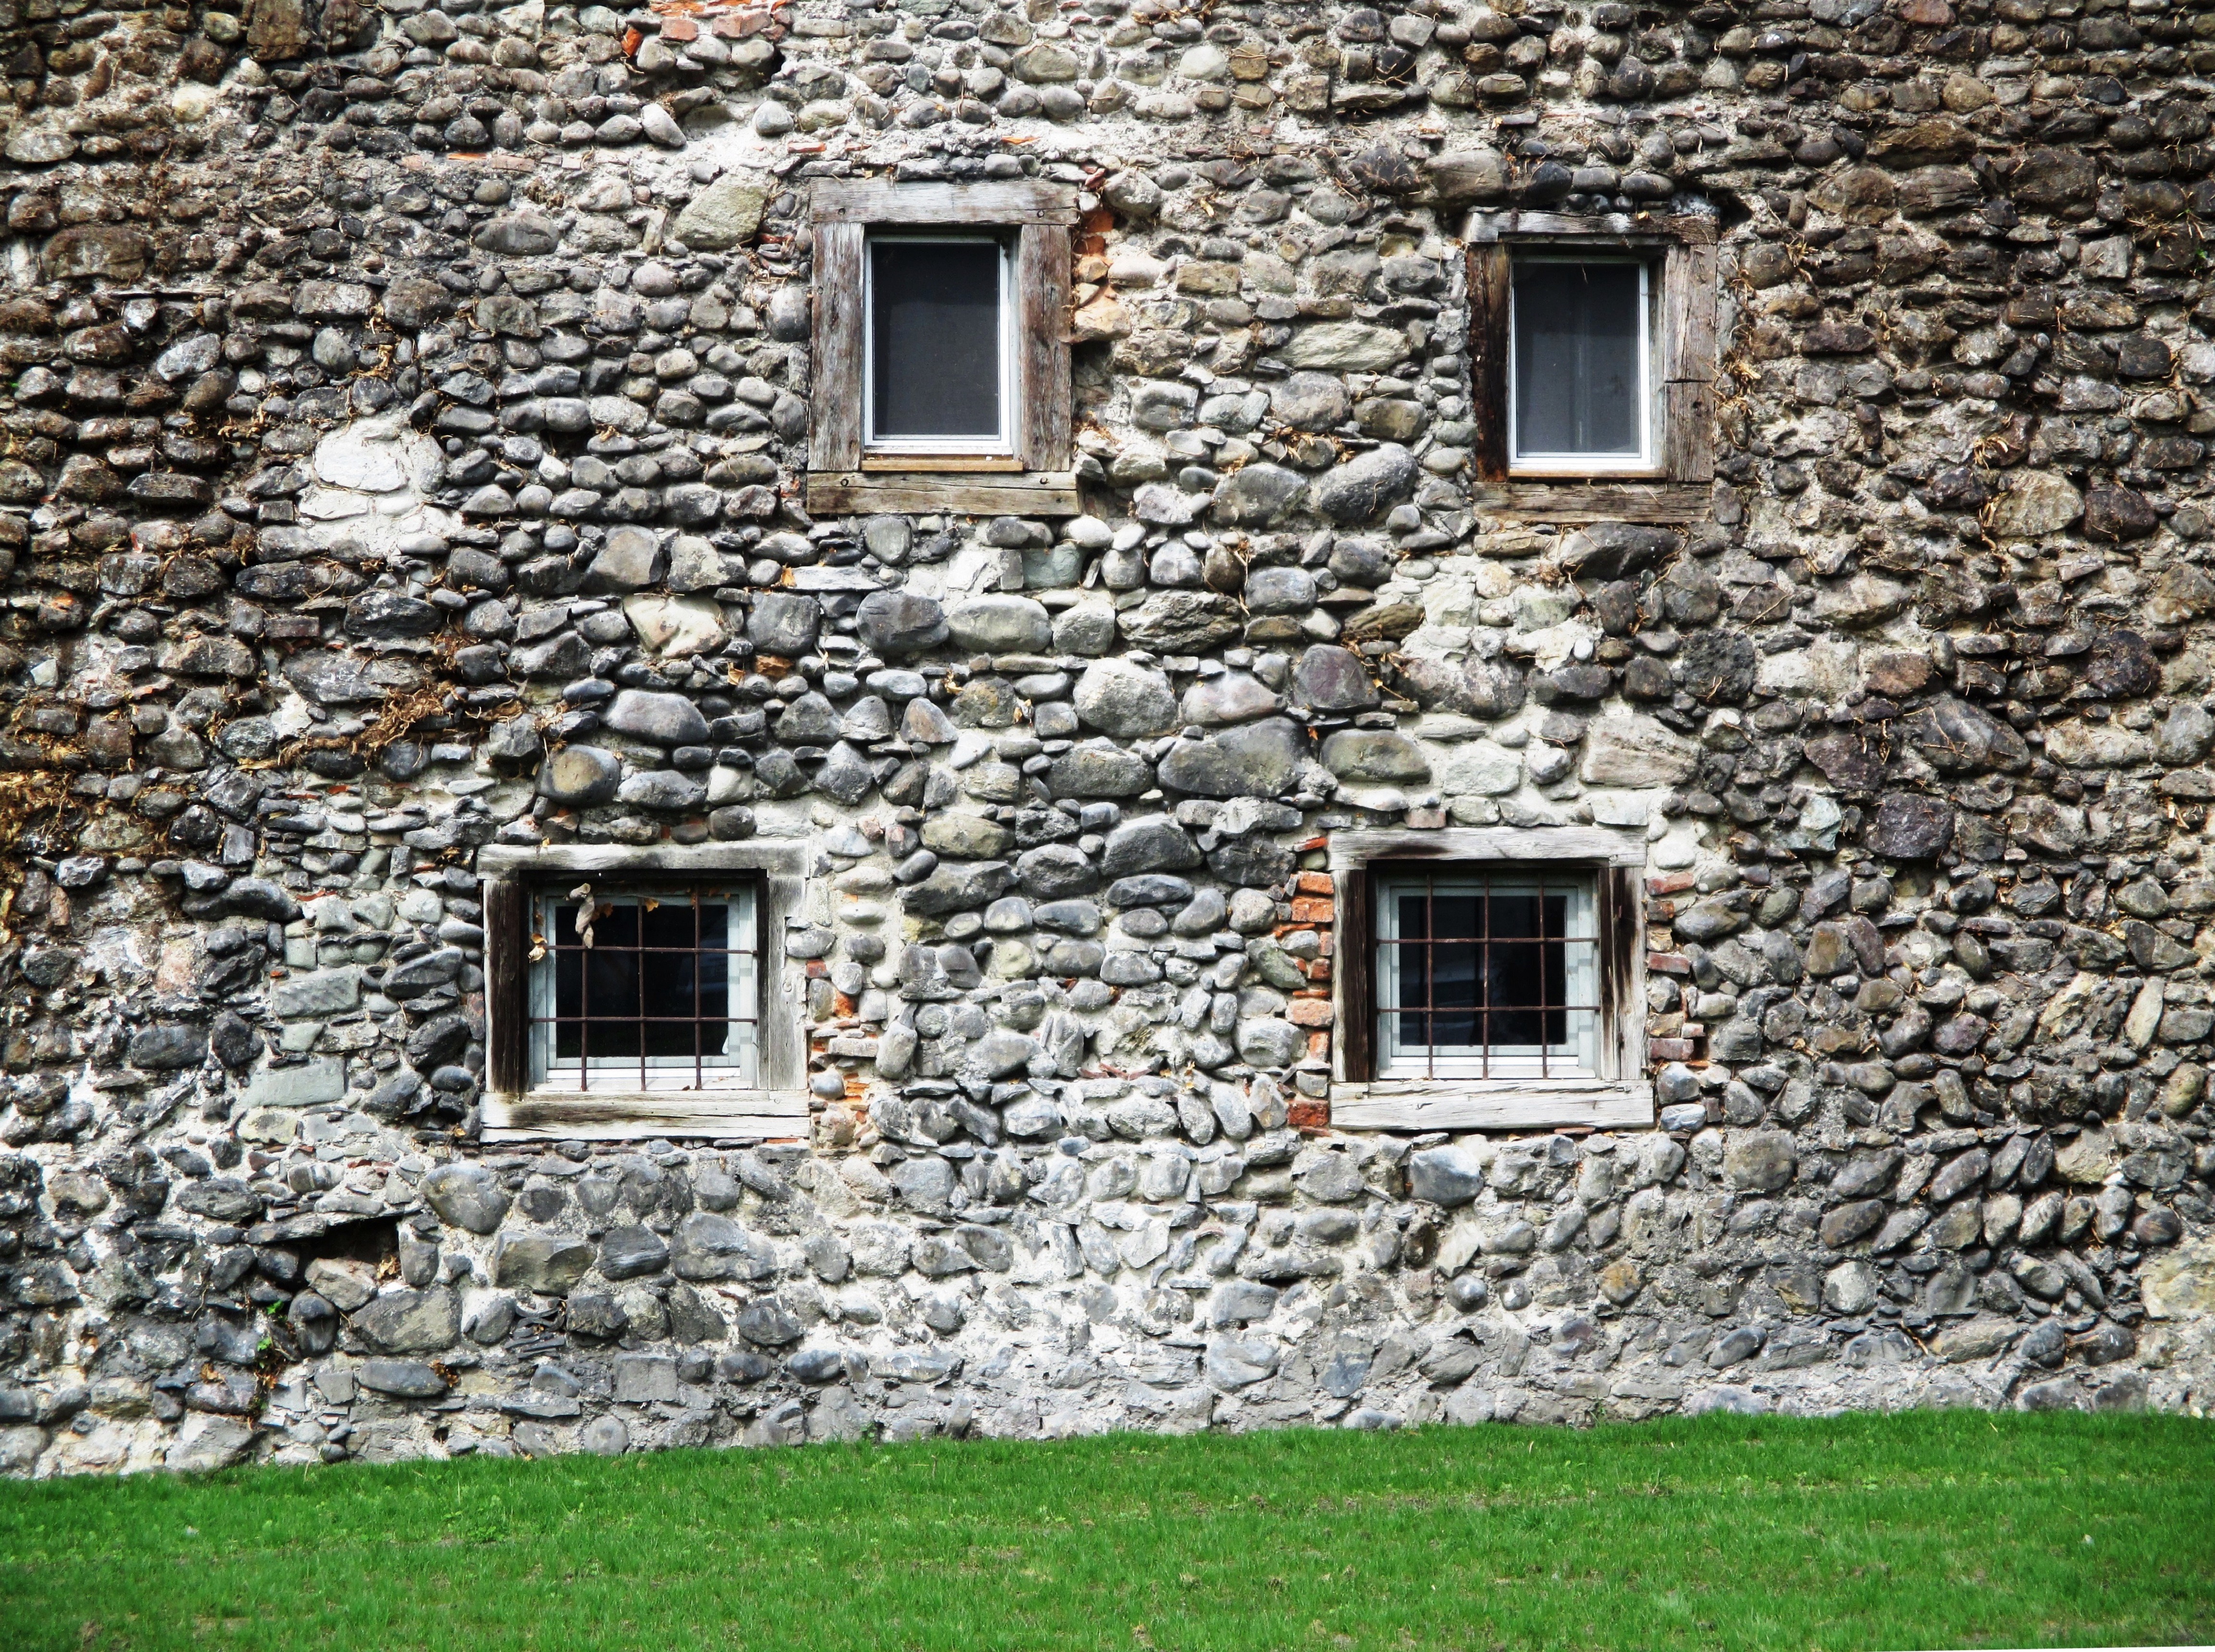
rock, house, window, roof, building, home, wall, village, suburb, cottage, facade, property, stone wall, brick, material, ruins, germany, estate, brickwork, historically, neighbourhood, flooring, natural stones, residential area, city garden, radolfzell am bodensee